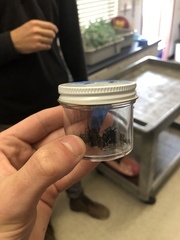
Species: Lactrodectus_hesperus